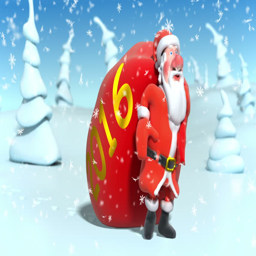
film character with big red bag goes across forest .